Hiking in Israel

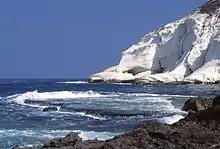
Cliffs and grottoes of Rosh Hanikra

Beginning in the Bar Giora area, the trail passes by a spring, a dry riverbed, the Bar Giora train station, and an abandoned Arab village. The trail loop takes approximately 4 hours to complete.